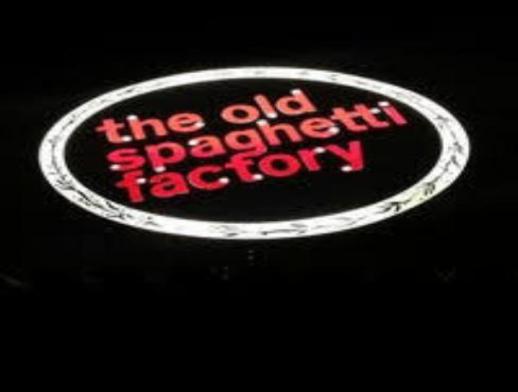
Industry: Food